International Congress on Human Rights (2018)

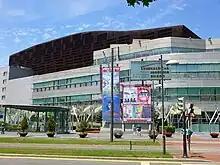
The Euskalduna Conference Centre and Concert Hall in Bilbao, where the International Congress on Human Rights (2018) took place.

The main objective of the congress was to take stock of the evolution of International Law and Human Rights on the occasion of the 70th anniversary of the approval of the Universal Declaration of Human Rights (UDHR) of 1948, as well as to seek a diagnosis of its current moment. and reflect on their evolution and if they have a future as a basic material and conceptual reference. The congress focused on how human rights pose emerging challenges that have to do with the management of values such as diversity and solidarity in coexistence or education, and that are reflected in realities such as refugees, migrations, poverty, the environmental challenge, religious or cultural plurality, gender equality, the rights of LGBT people, new forms of exclusion and injustice, or in responses to the threat of international terrorism or war.